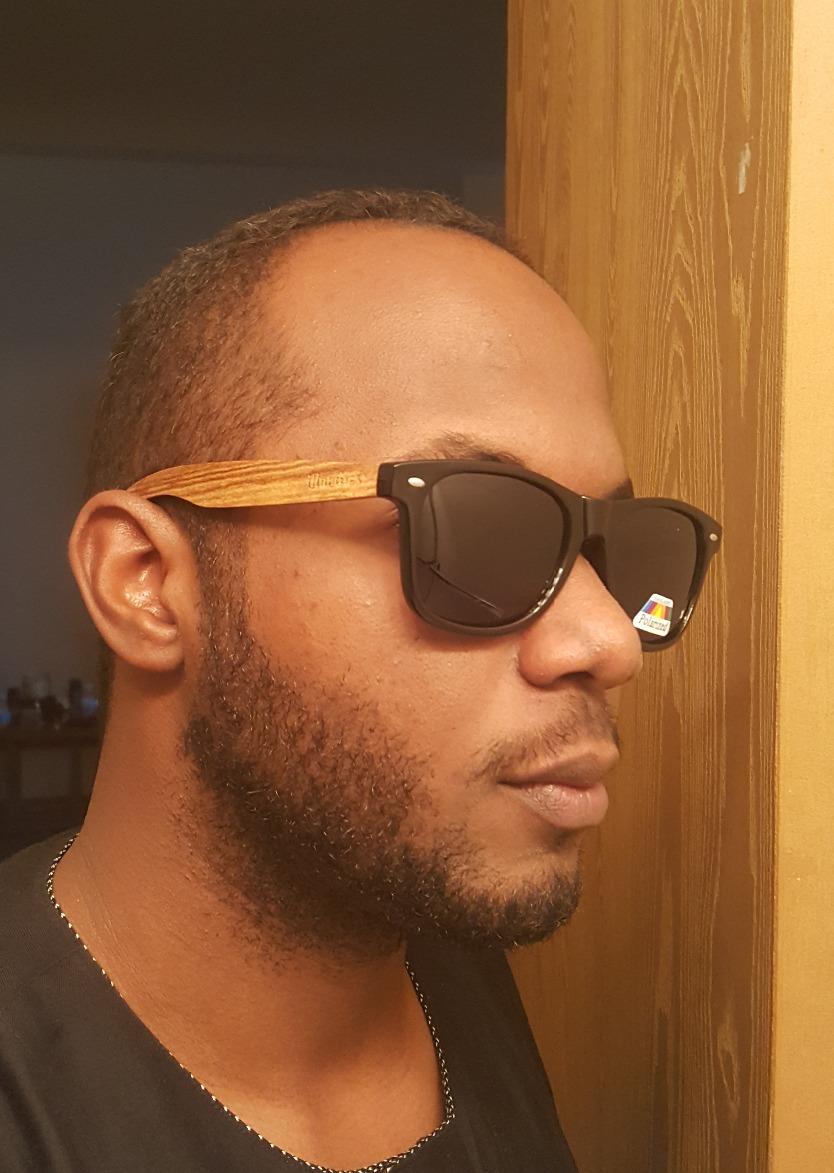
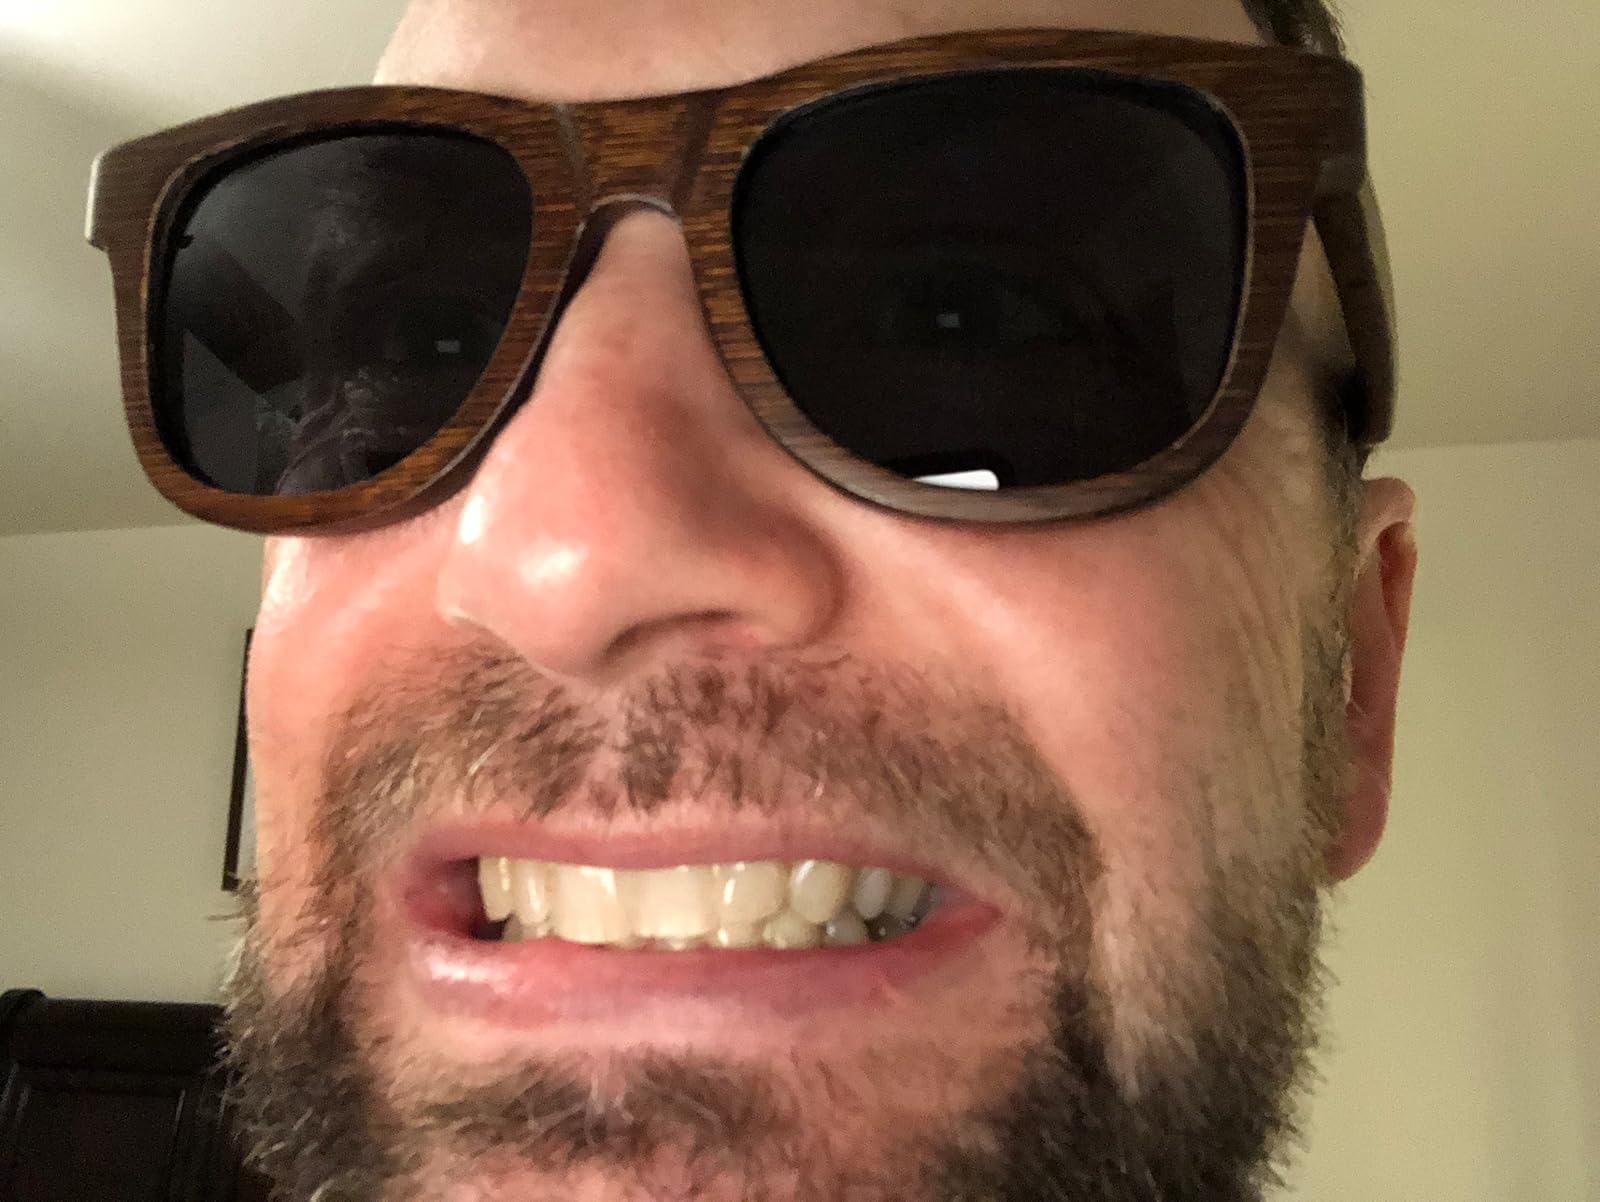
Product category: accessories_sunglasses
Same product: no